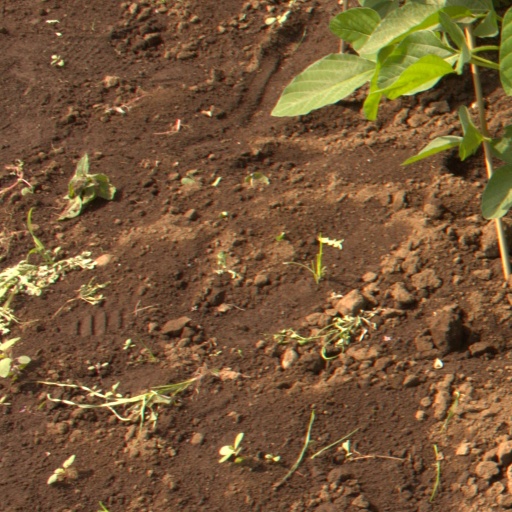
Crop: soybean